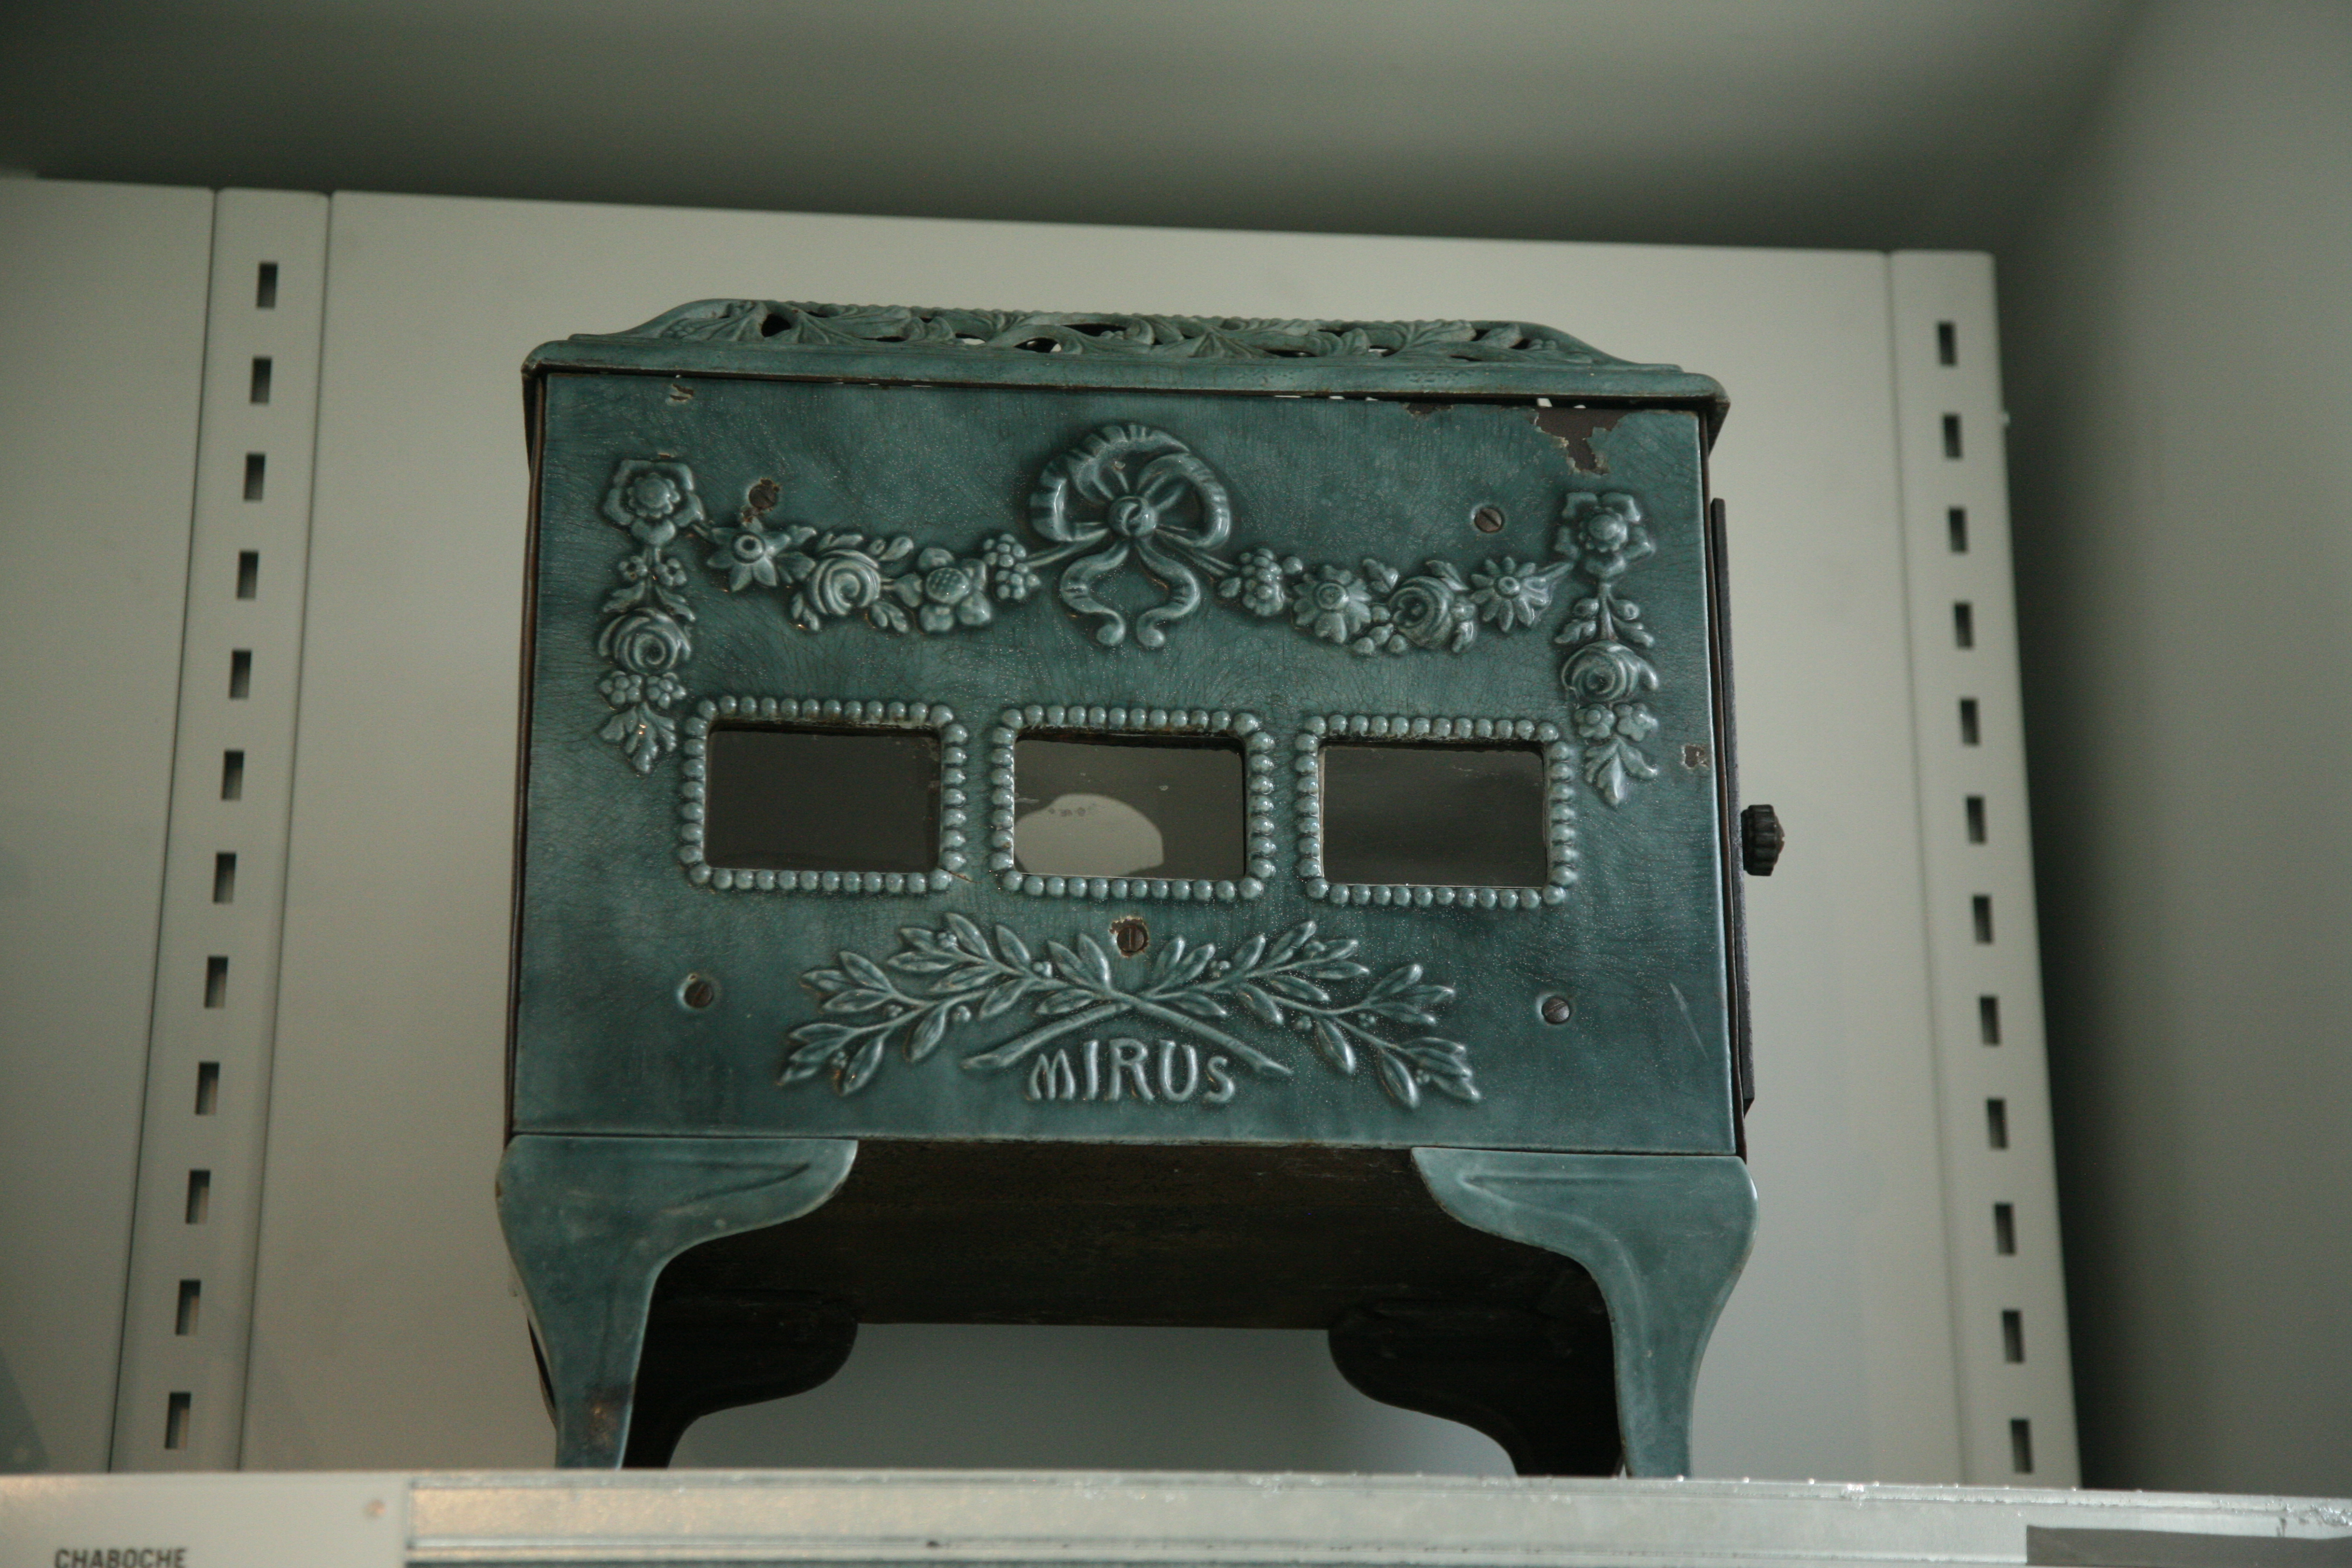
wall, herd, blue, furniture, room, lighting, stove, interior design, design, picture frame, guise, charbon, picardie, godin, estufa, aisne, godinstove, palaissocial, godinherd, phalanst re, familist re, po le